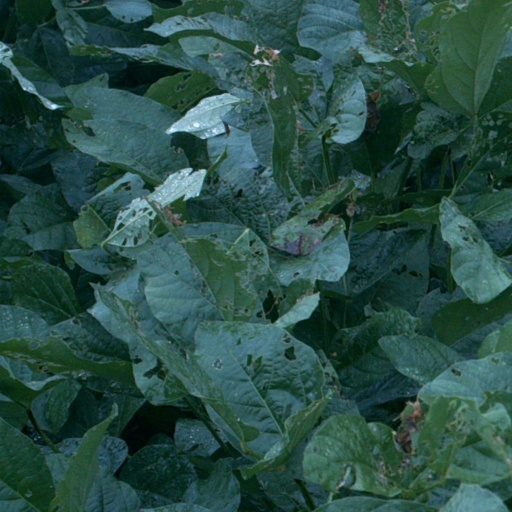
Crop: soybean